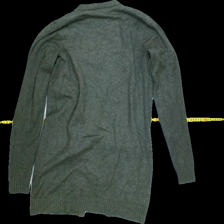
View: back
Type: Cardigan
Category: Ladies
Brand: Vila
Colors: Green
Material: 50% Visc 27% Nylo 23% Poly
Pattern: Plain
Cut: Long, Loose
Size: S
Season: All
Trend: No trend
Stains: No
Price range: 50-100
Recommended usage: Reuse